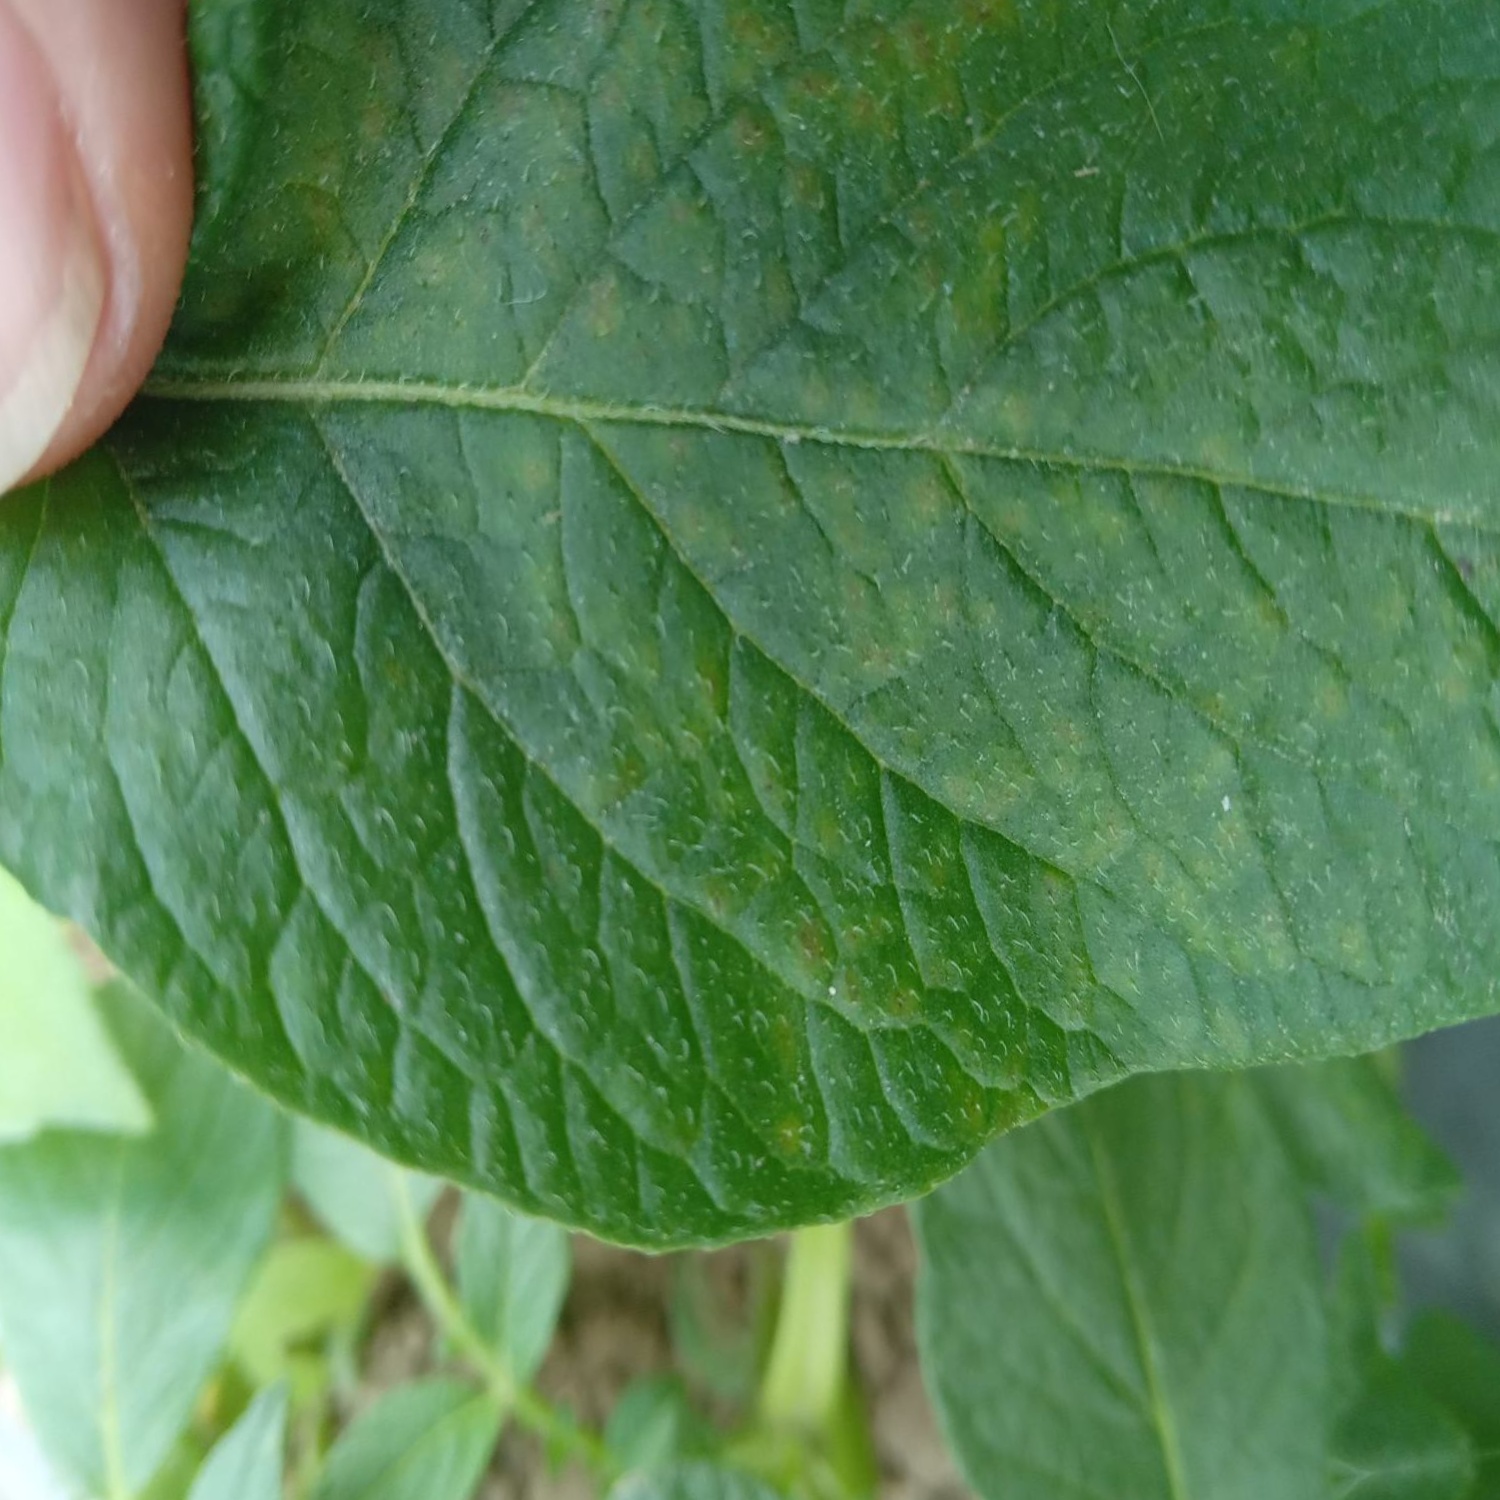
Etiqueta: Virus